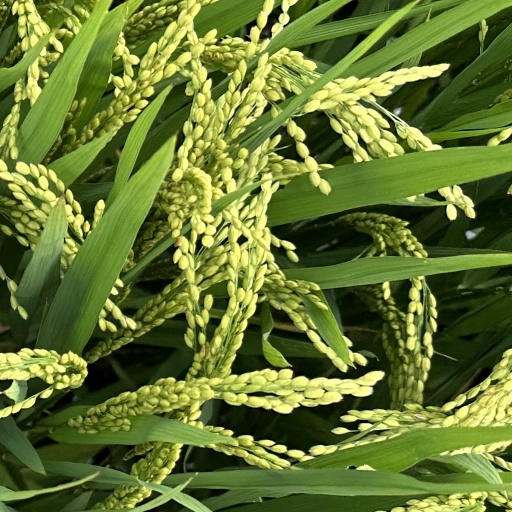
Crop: rice